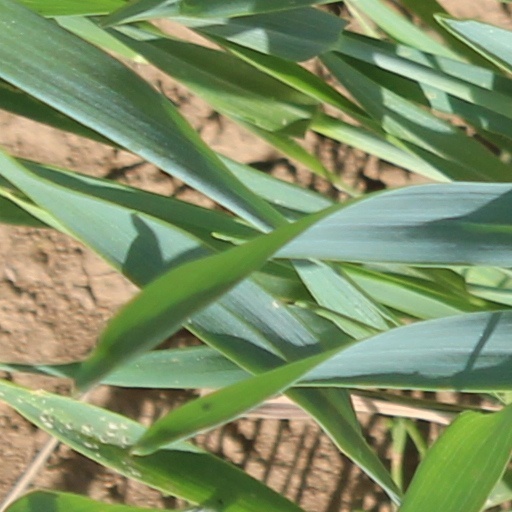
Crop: wheat